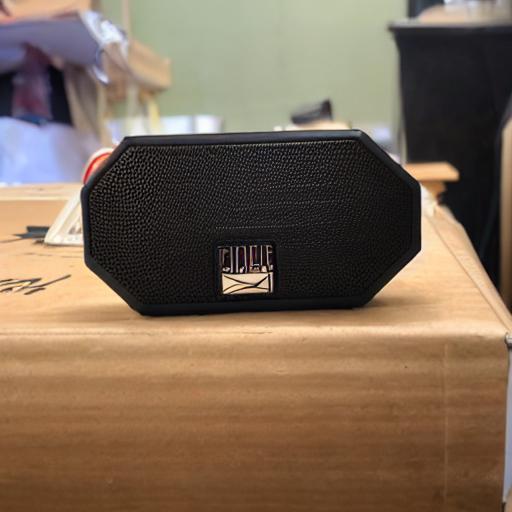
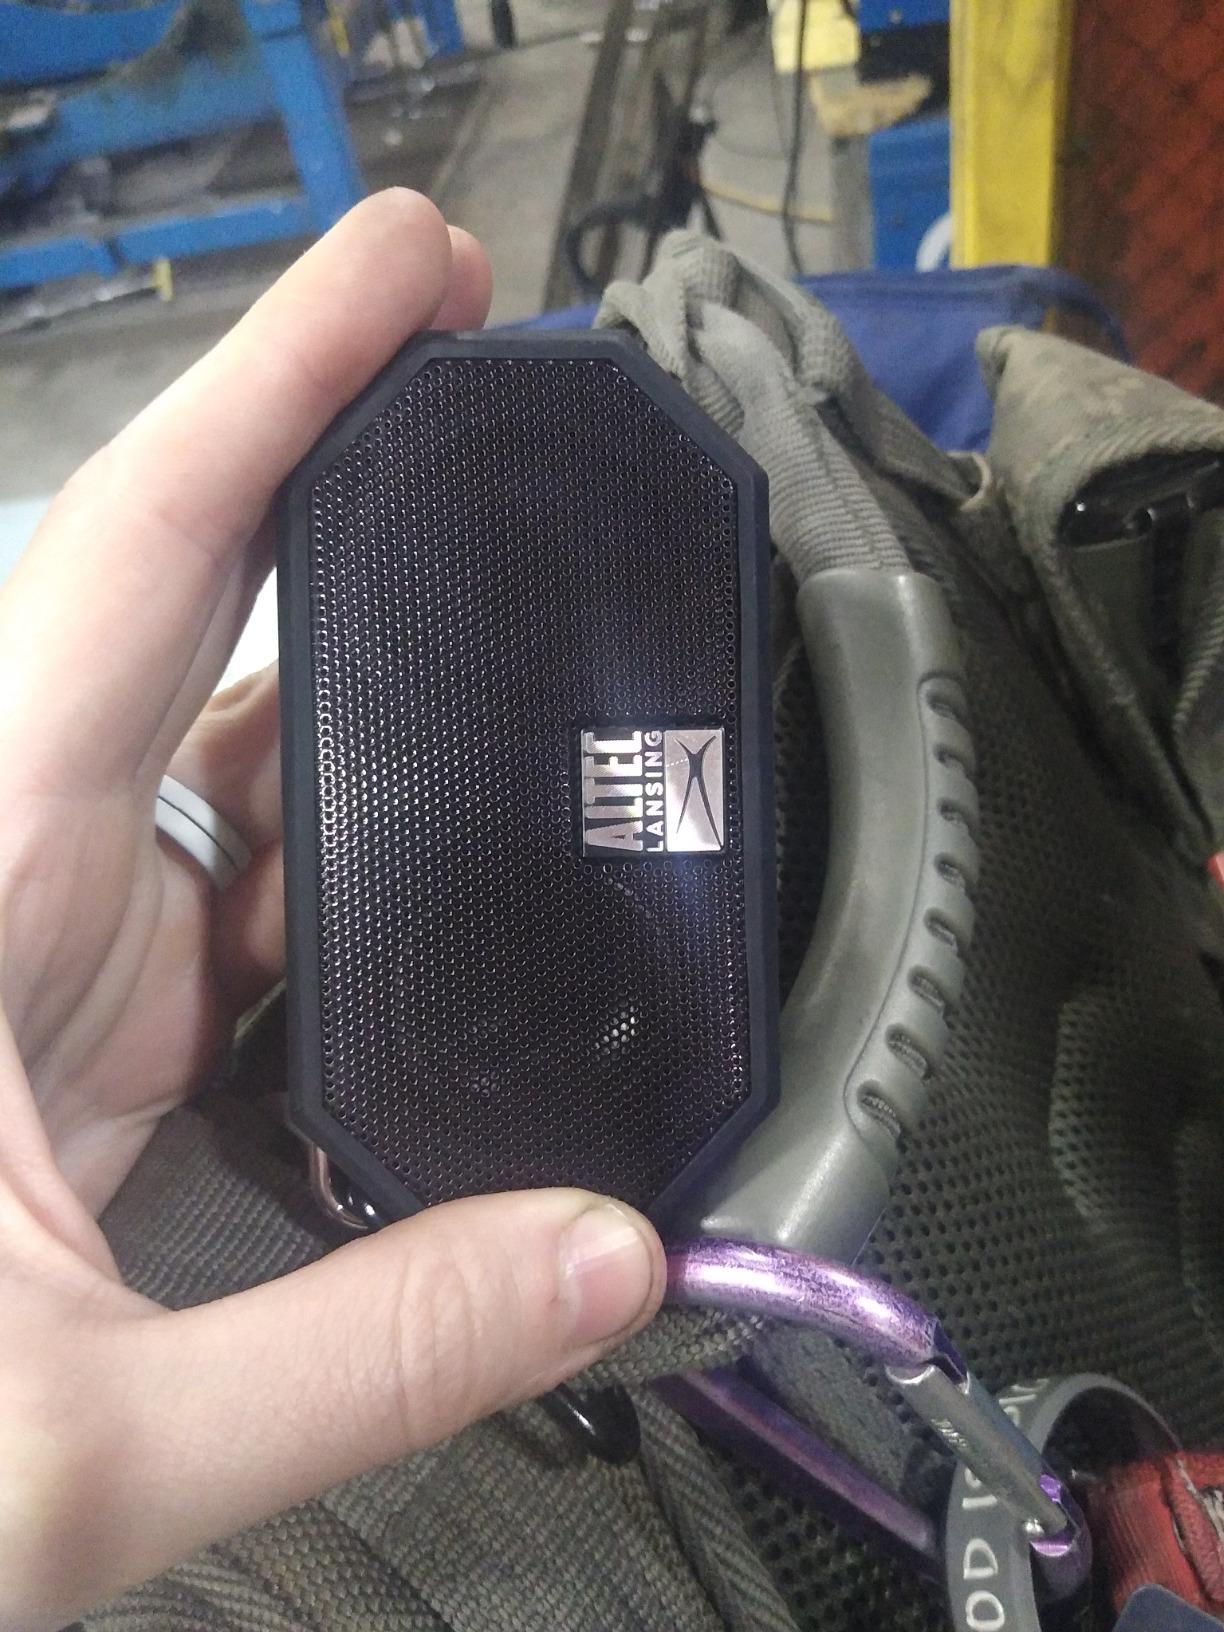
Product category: speaker
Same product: no